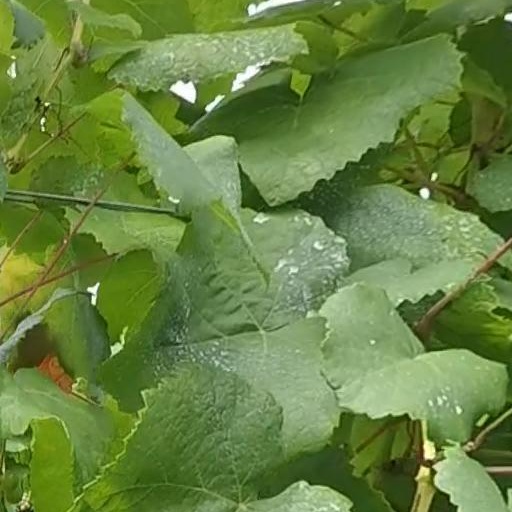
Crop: grape